Zen

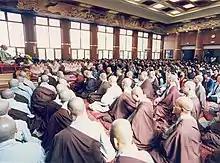
A Dharma talk by Seon nun Daehaeng Kun Sunim, Hanmaum Seon Center, South Korea

In Chinese Chan, the usage of esoteric mantras in Zen goes back to the Tang dynasty. There is evidence that Chan Buddhists adopted practices from Chinese Esoteric Buddhism in findings from Dunhuang. According to Henrik Sørensen, several successors of Shenxiu (such as Jingxian and Yixing) were also students of the Zhenyan (Mantra) school. Influential esoteric dhāraṇī, such as the "Uṣṇīṣa Vijaya Dhāraṇī Sūtra" and the "Nīlakaṇṭha Dhāraṇī", also begin to be cited in the literature of the Baotang school during the Tang dynasty. The eighth century Chan monks of Shaolin temple also performed esoteric practices such as mantras and dharanis. Many mantras have been preserved since the Tang period and continue to be practiced in modern monasteries. One common example is the "Śūraṅgama Mantra", which is commonly chanted by monastics as part of the morning liturgy (朝誦 "Cháosòng") and evening liturgy (暮誦 "Mùsòng") in temples. Various rituals that continue to be practiced by Chan monastics, such as the tantric Yujia Yankou rite and the extensive Shuilu Fahui ceremony, also involve esoteric aspects, including maṇḍala offerings, deity yoga and the invocation of esoteric deities such as the Five Wisdom Buddhas and the Ten Wisdom Kings.